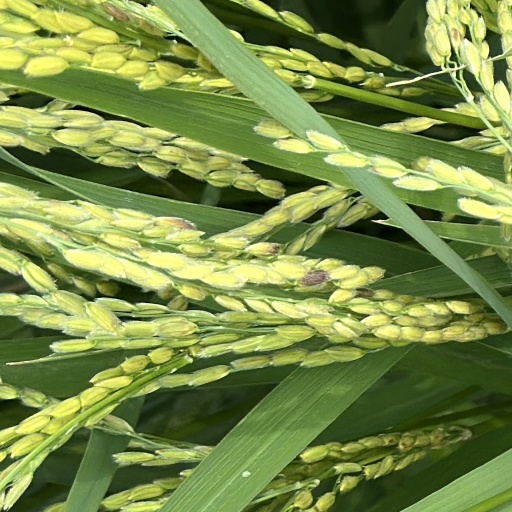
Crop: rice